List of awards and honours received by Jane Goodall

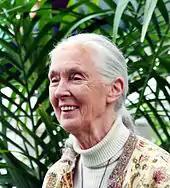
Tournament of Roses Parade Grand Marshal Jane Goodall, 11th female Grand Marshal, at Tournament House, 2012

Jane Goodall is an English primatologist and anthropologist who is considered to be the world's foremost expert on chimpanzees.